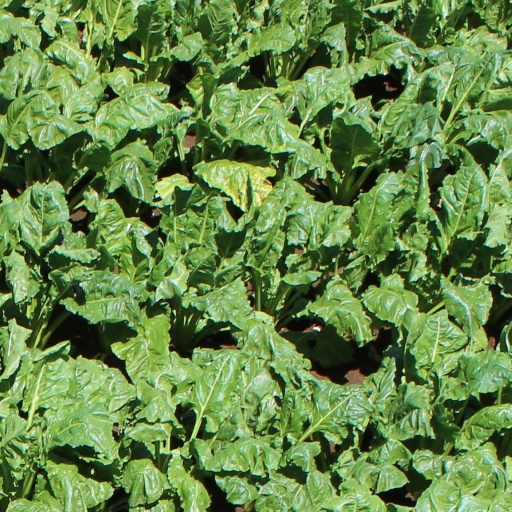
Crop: sugar beet